Adrien Silva

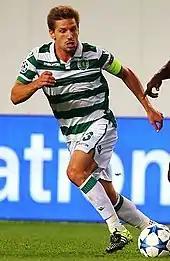
Silva with Sporting CP in August 2015

Silva scored his first career goal in a UEFA Europa League group stage match against Hertha BSC, the match-winner in a 1–0 win, when he also was sent off after collecting a second yellow card in injury time. On 28 November 2009, in the Lisbon derby, which ended 0–0, he made headlines in the Portuguese media because he covered the most distance of any Sporting player, having traveled over . Coach Carlos Carvalhal started him in 13 of the team's next 15 matches, but he eventually fell out of favour, as Sporting went on to finish in only fourth place with 48 points, the club's worst points total since the 1992–93 campaign.